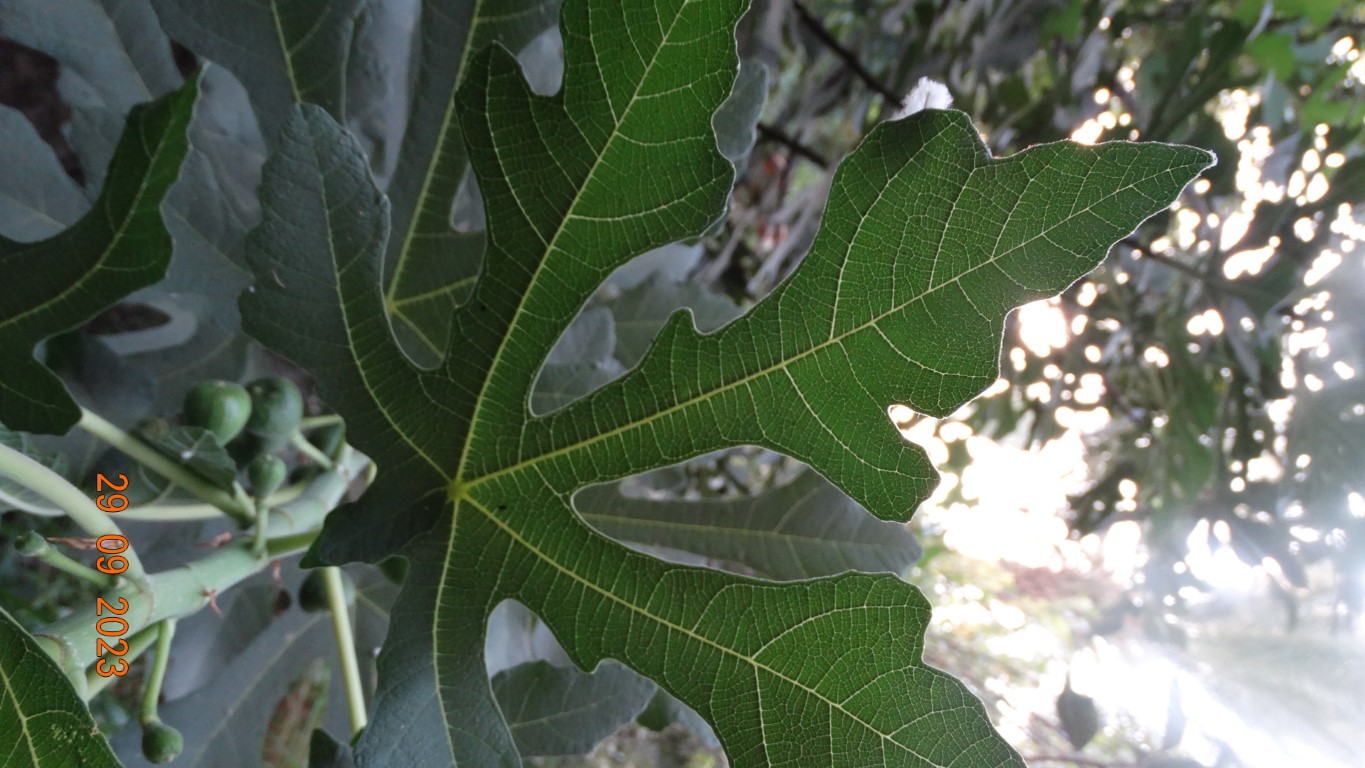
Label: healthy